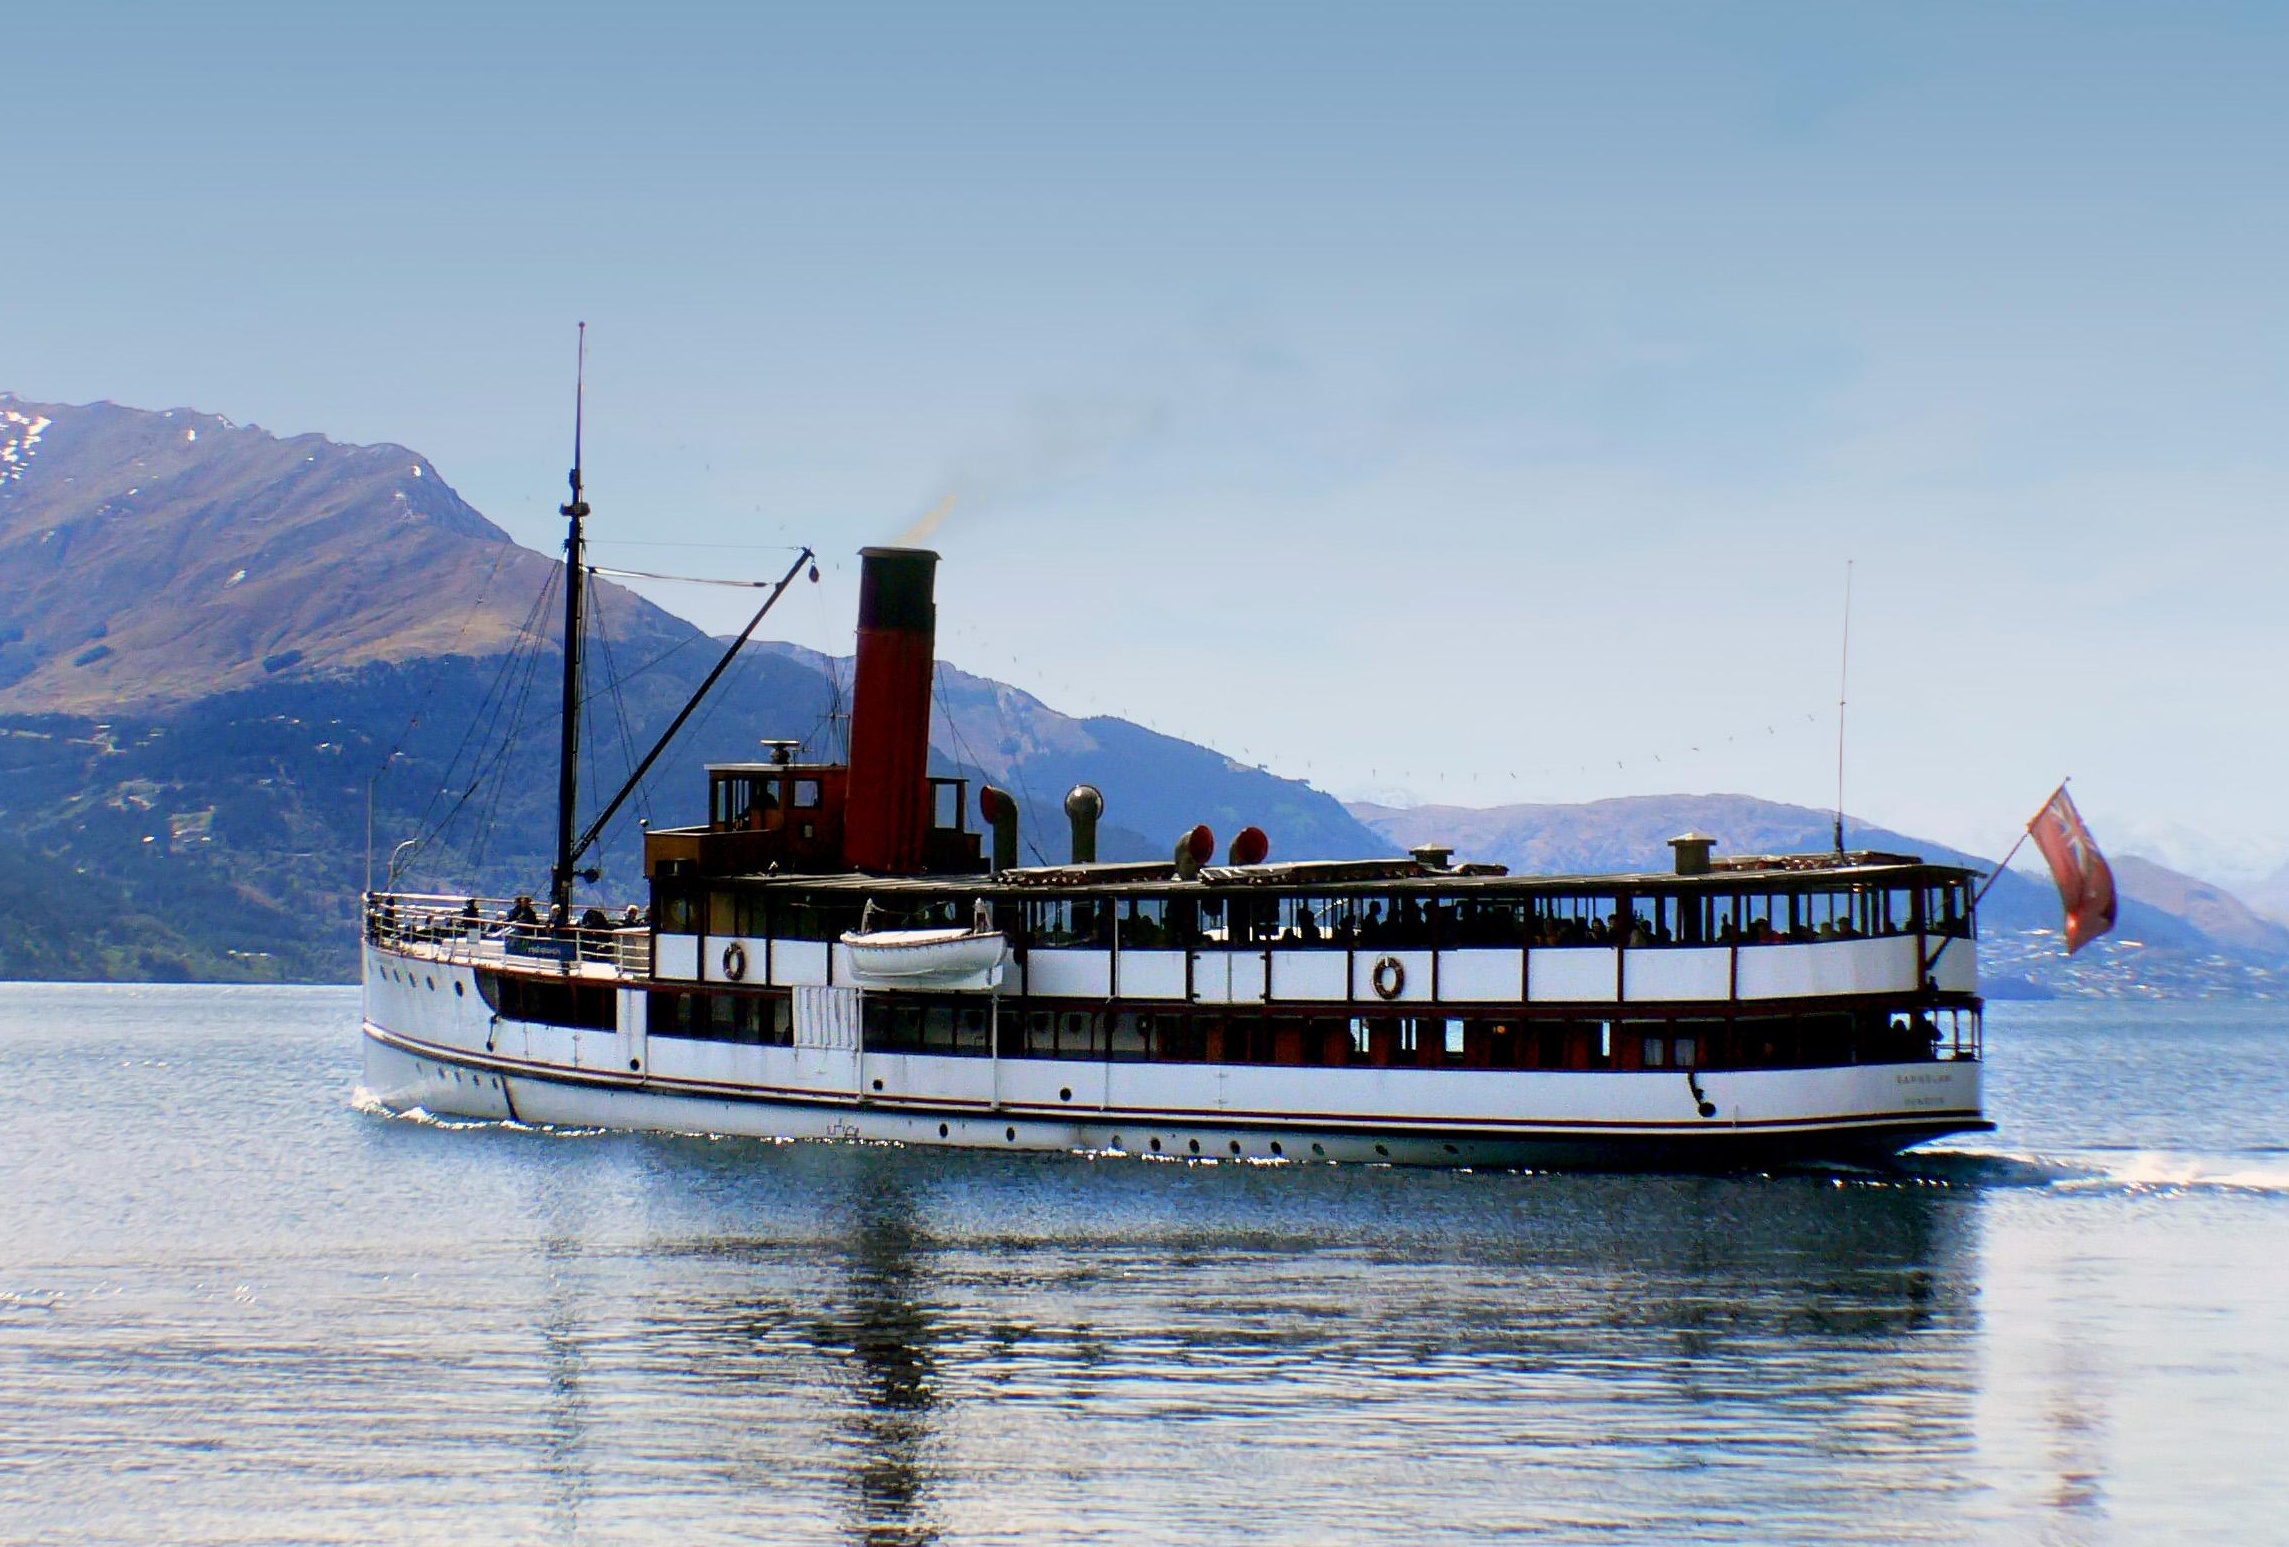
sea, boat, ship, vehicle, bay, cargo ship, ferry, publicdomain, newzealand, queenstown, steamship, tssearnslaw, lakewakatipu, realjourneys, watercraft, steamboat, queenstownsightseeing, walterpeakfarmtour, lakecruise, coalfired, oldship, vintagesteam, coalburner, grandpacifictours, fishing vessel, motor ship, passenger ship, freight transport, fishing trawler